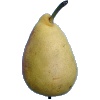
Label: Pear 2